Ksar Akil flake

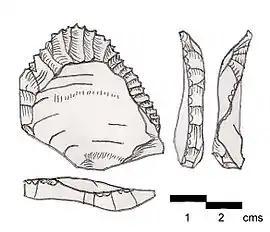
Ksar Akil Flake made by Levallois technique. Found on the surface at Ksar Akil, Lebanon. Blue-grey jurassic flint that patinates to white.

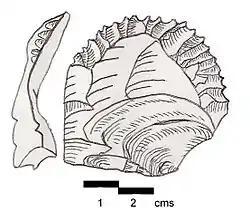
Ksar Akil flake on a flake fragment with fluted retouch at the tip which forms a round, denticulated edge. Found at Borj Barajne.

Ksar Akil Flake is an oval type of Lithic flake with fine, regular teeth at frequent intervals. The flint tool is named after the archaeological site of Ksar Akil in Lebanon, where several examples were found and suggested to date to the late Upper Paleolithic.